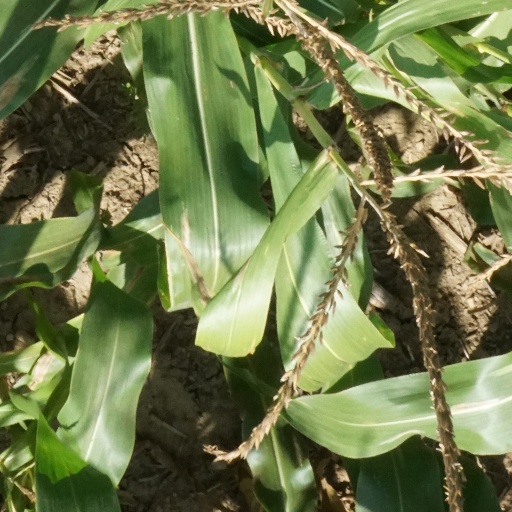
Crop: maize; corn